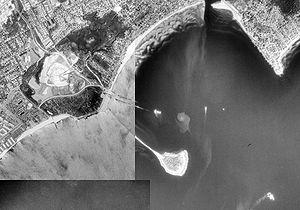
Liste des parcs d'État du Connecticut aux États-Unis d'Amérique par ordre alphabétique. Ils sont gérés par le Connecticut State Parks and Forests.